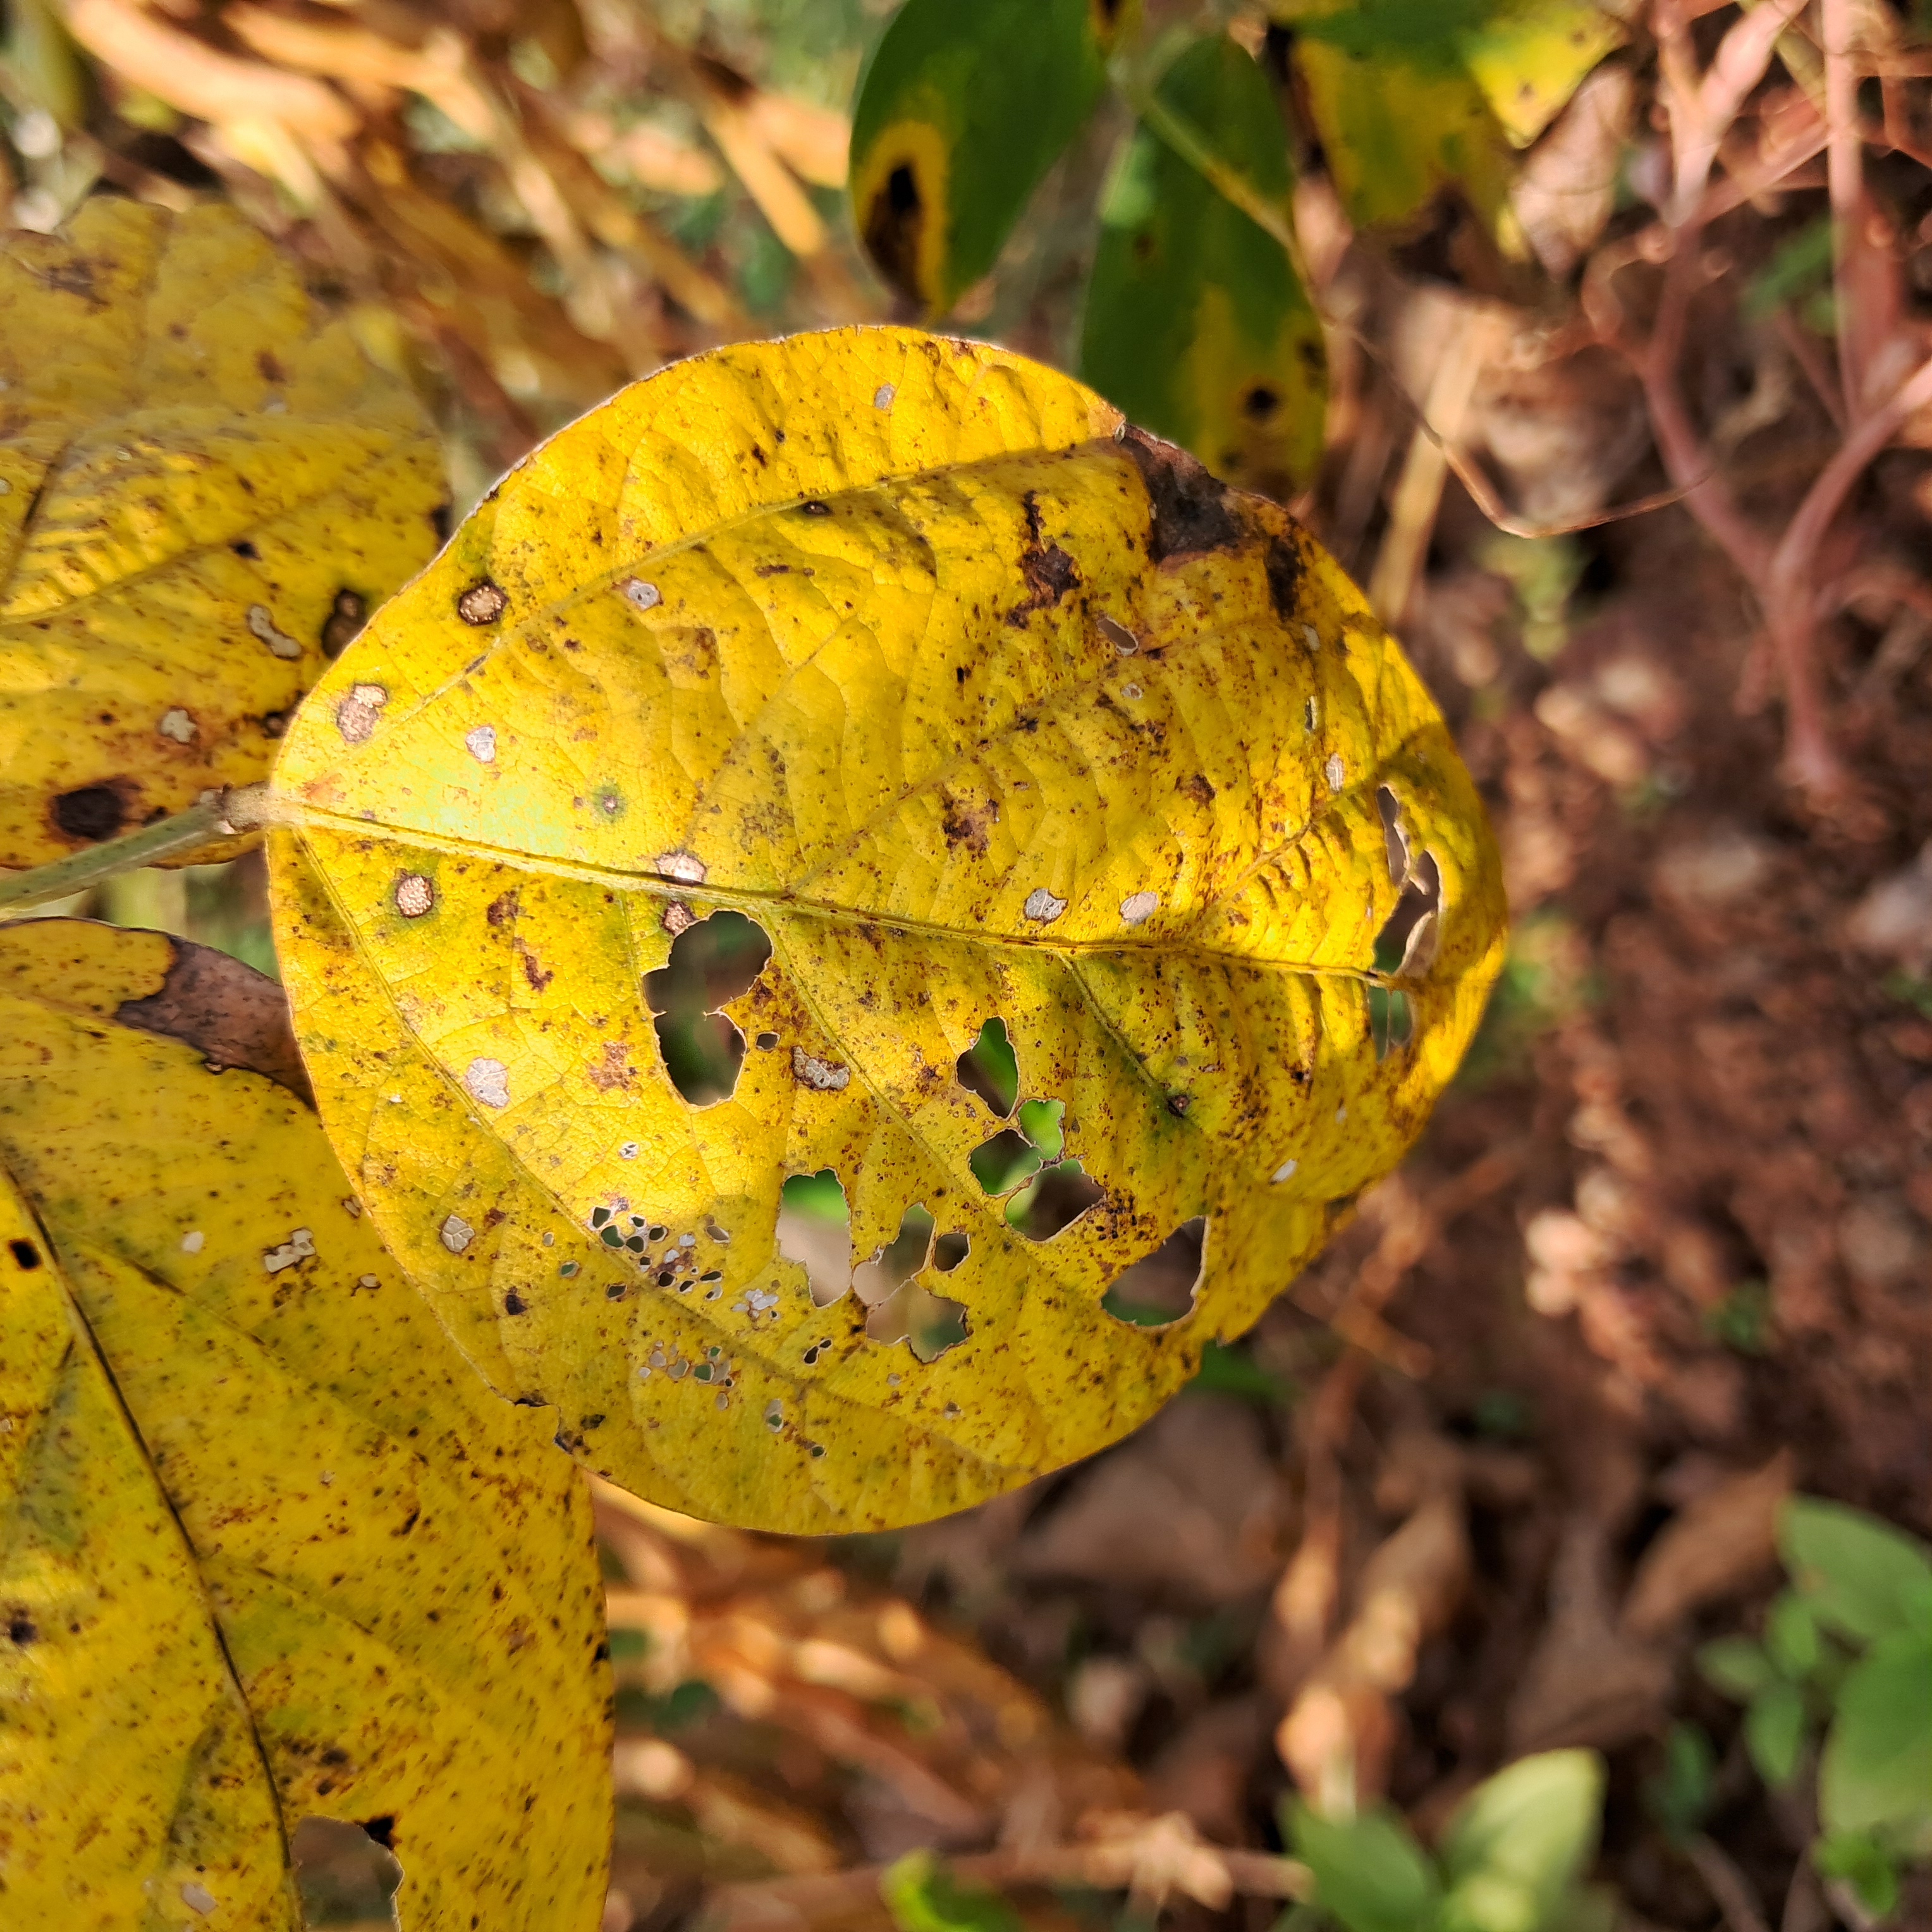
Label: Rust